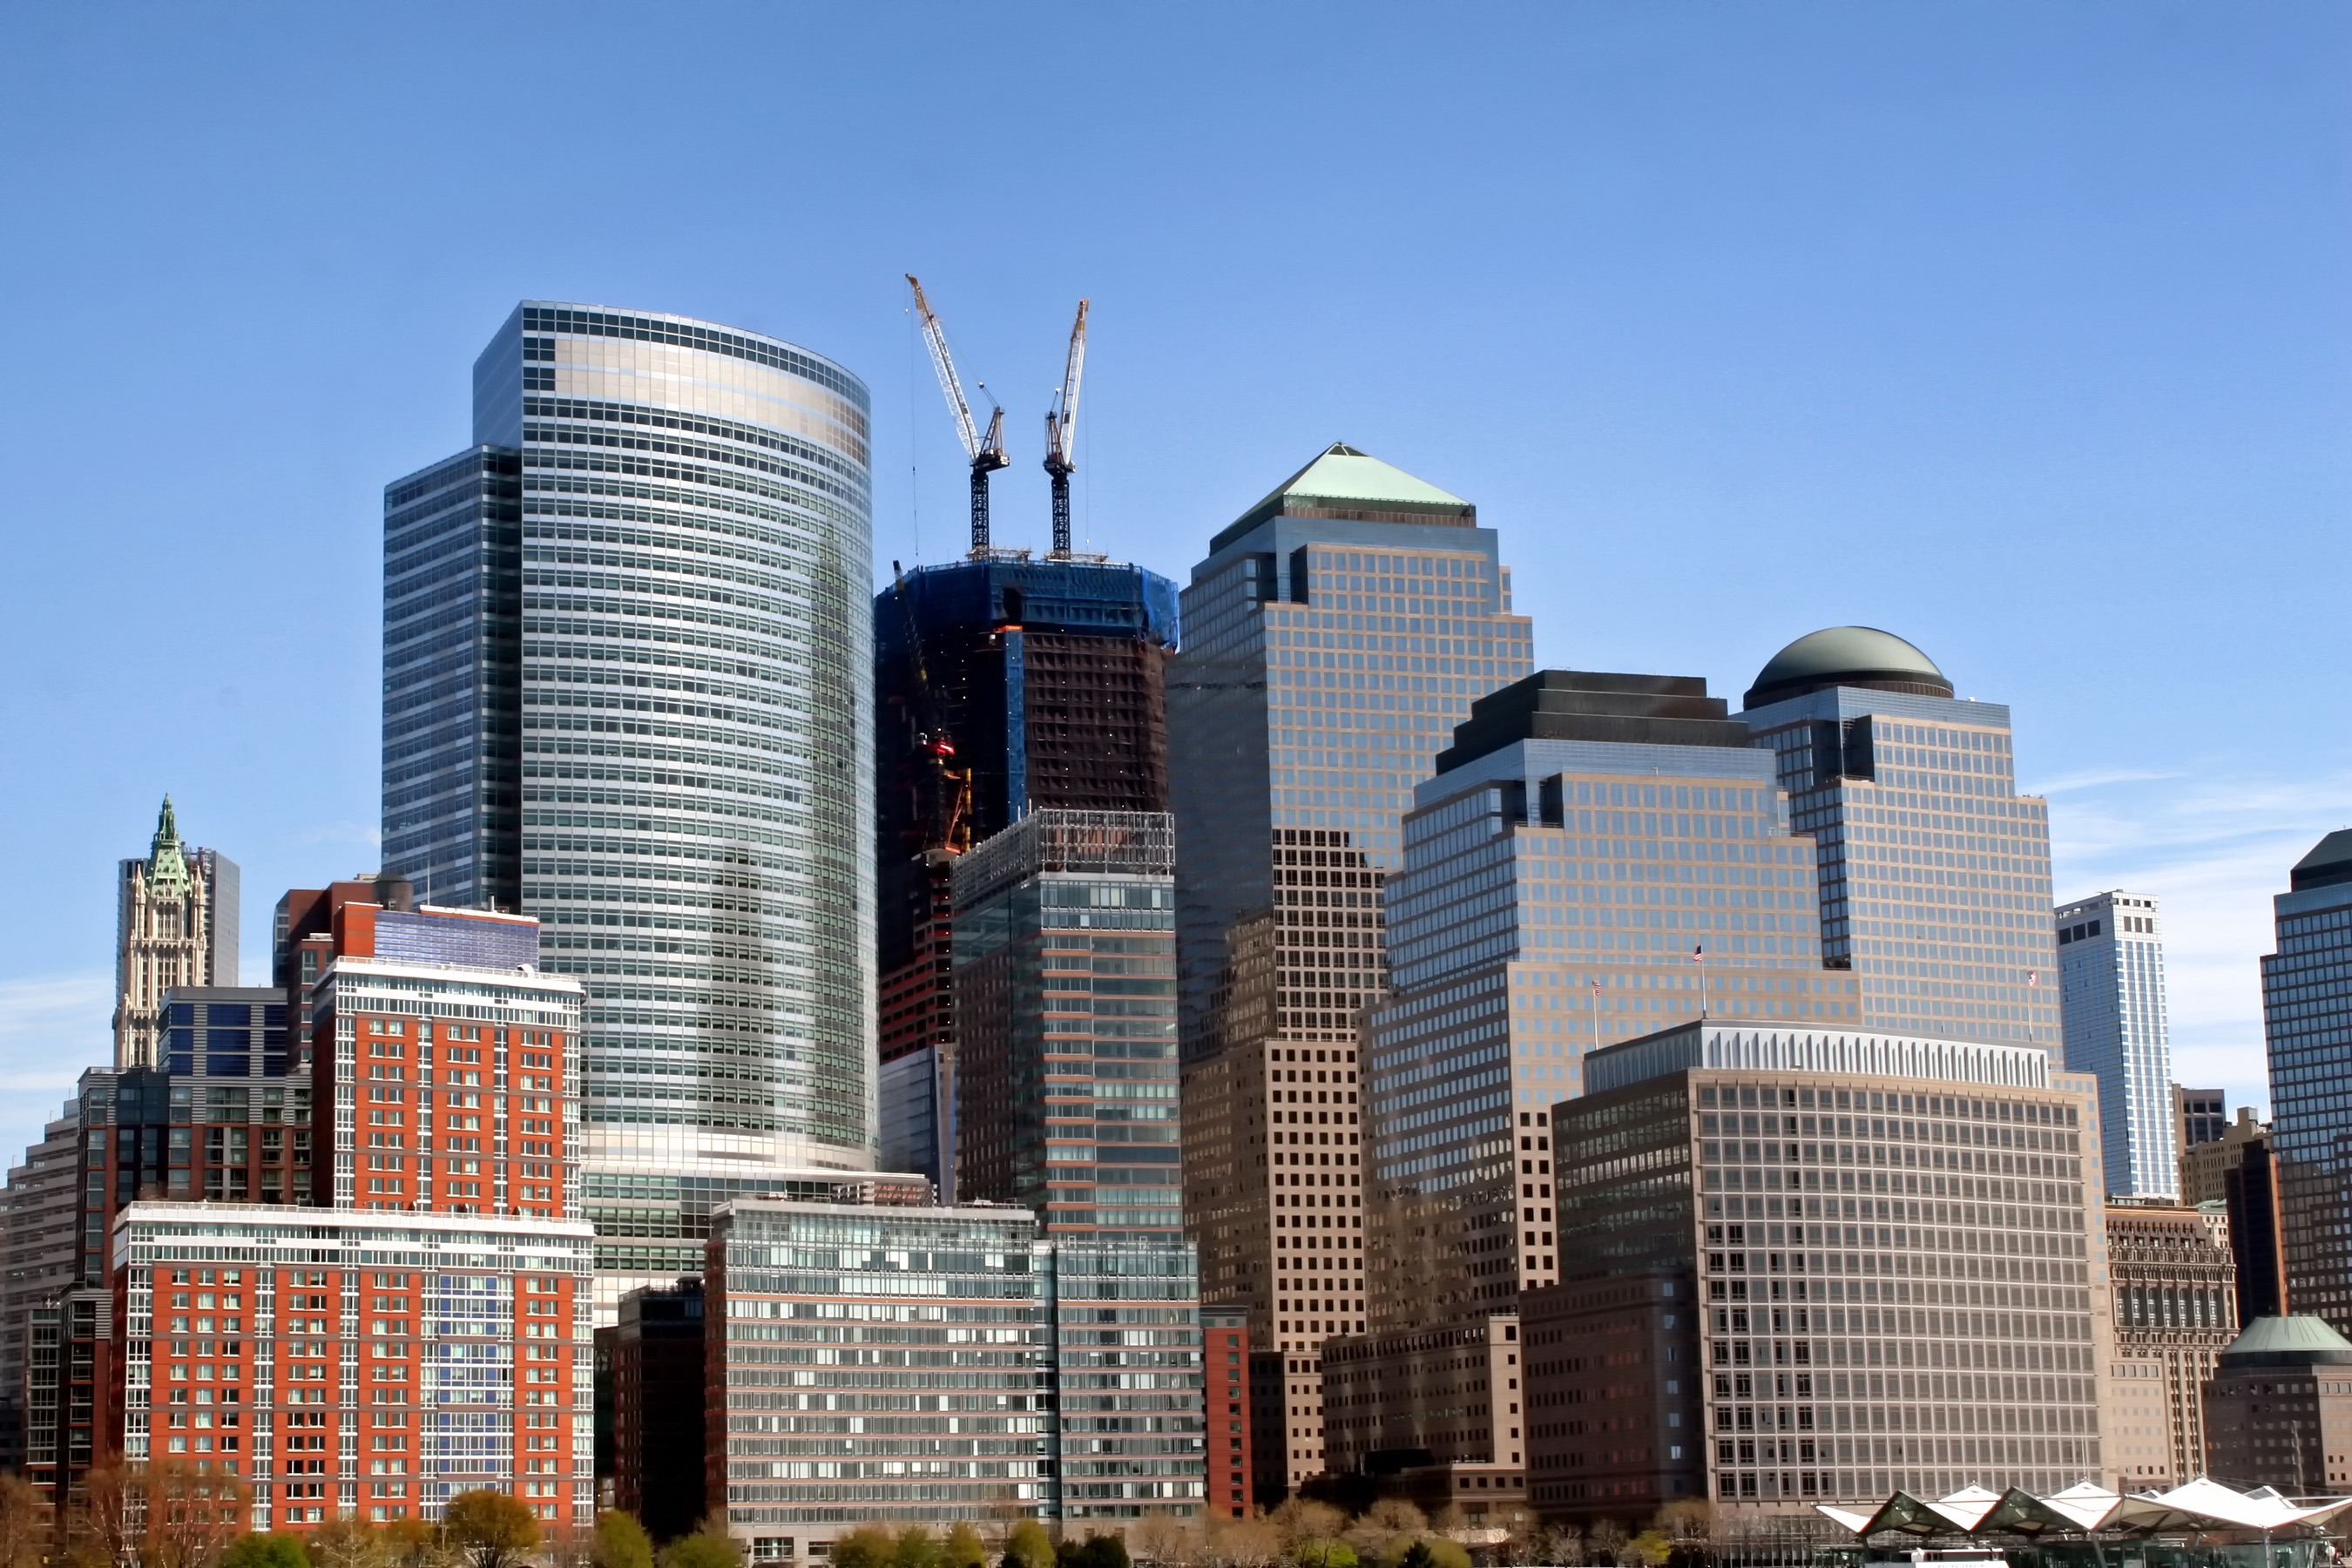
architecture, sky, skyline, shore, building, city, skyscraper, river, new york city, cityscape, downtown, shoreline, tower, landmark, tower block, outside, clouds, skyscrapers, buildings, metropolis, condominium, neighbourhood, financial district, urban area, residential area, geographical feature, human settlement, metropolitan area